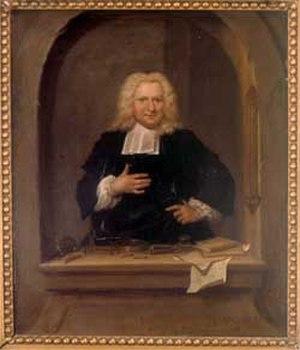
Pieter van Musschenbroek, est un physicien néerlandais. Il contribua puissamment par ses leçons, ses découvertes et ses ouvrages à introduire en Hollande la philosophie expérimentale et le newtonianisme ; il a laissé d'importantes observations sur l'électricité, le magnétisme, le frottement et la cohésion des solides, la capillarité ; il prit part à l'expérience de la bouteille de Leyde et imagina en 1731, un pyromètre, permettant de mesurer la dilatation des barres métalliques soumises à une montée en température.